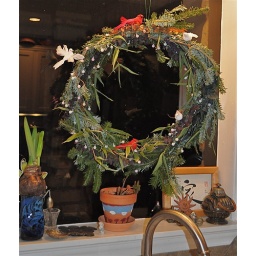
the final wreath hanging in the kitchen window